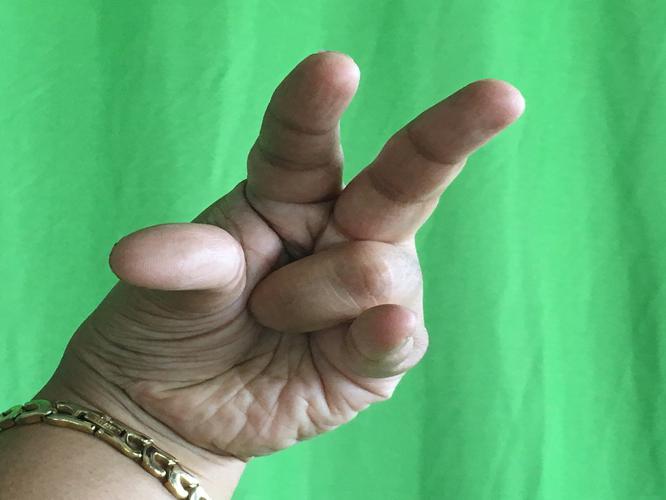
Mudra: Kangulam
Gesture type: single_hand